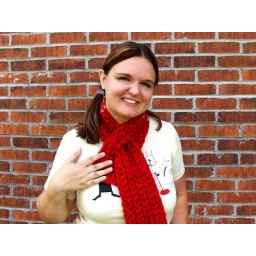
I'm wearing a red scarf made by the lovely kirstenlovesdinner and the shirt is by kind jstumpenhorst -- both from etsy!